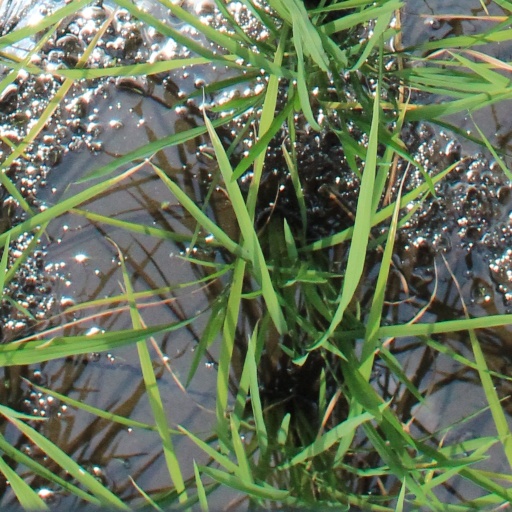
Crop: rice